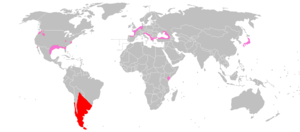
Myocastor est un genre de rongeurs hystrichomorphes de la famille des Myocastoridae. Il ne comprend qu'une seule espèce actuelle : le Ragondin.
Cette liste commentée recense la mammalofaune en Autriche. Elle répertorie les espèces de mammifères autrichiens actuels et celles qui ont été récemment classifiées comme éteintes. Cette liste comporte 111 espèces réparties en neuf ordres et 25 familles, dont deux sont « en danger critique d'extinction », une est « en danger », trois sont « vulnérables », huit sont « quasi menacées » et une a des « données insuffisantes » pour être classée.
Cette liste commentée recense la mammalofaune en Géorgie. Elle répertorie les espèces de mammifères géorgiens actuels et celles qui ont été récemment classifiées comme éteintes. Cette liste comporte 133 espèces réparties en dix ordres et 31 familles, dont deux sont « en danger critique d'extinction », cinq sont « en danger », huit sont « vulnérables », douze sont « quasi menacées » et trois ont des « données insuffisantes » pour être classées.
Cette liste commentée recense la mammalofaune en Tchéquie. Elle répertorie les espèces de mammifères tchèques actuels et celles qui ont été récemment classifiées comme éteintes. Cette liste comporte cent espèces réparties en neuf ordres et 23 familles, dont une est « en danger critique d'extinction », une autre est « en danger », cinq sont « vulnérables », neuf sont « quasi menacées » et une a des « données insuffisantes » pour être classée.
Le Ragondin ou rat gondin, est un mammifère semi-aquatique, appartenant à la famille des Echimyidae, ou "rats épineux" à répartition cosmopolite. Ce gros rongeur, originaire d'Amérique du Sud, s'est naturalisé en Asie, en Afrique orientale, en Amérique du Nord, en Europe au XIXᵉ siècle pour l'exploitation de sa fourrure bon marché. Tous les individus présents dans ces régions proviennent à l'origine d'évasions ou de lâchers volontaires.
Cette liste commentée recense la mammalofaune en Slovaquie. Elle répertorie les espèces de mammifères slovaques actuels et celles qui ont été récemment classifiées comme éteintes. Cette liste comporte 101 espèces réparties en neuf ordres et 23 familles, dont une est « en danger critique d'extinction », une autre est « en danger », trois sont « vulnérables », dix sont « quasi menacées » et une a des « données insuffisantes » pour être classée.